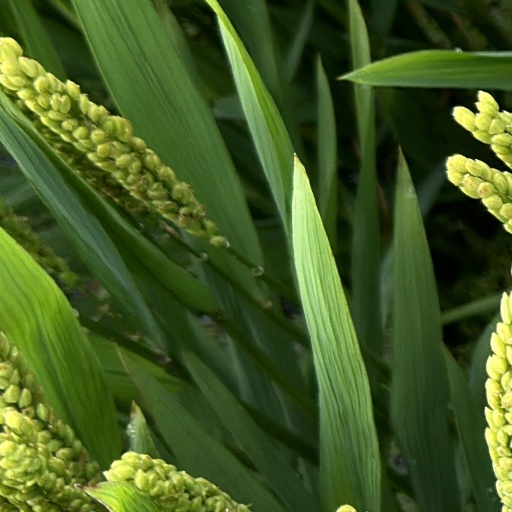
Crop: rice